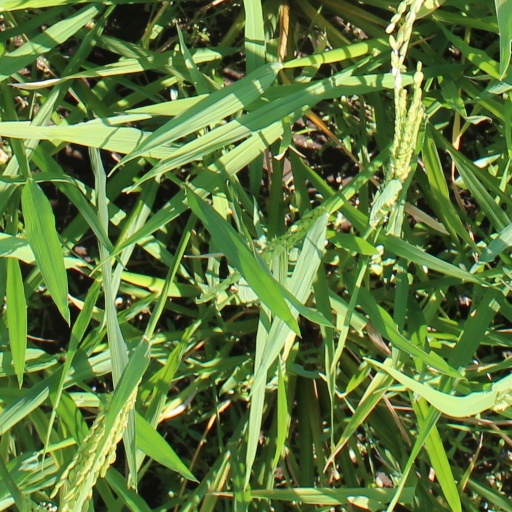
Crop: rice